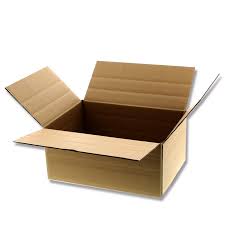
Label: cardboard